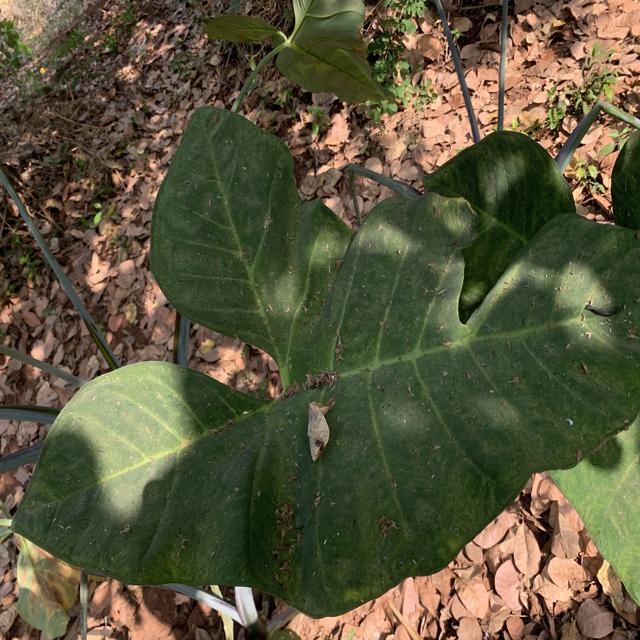
Label: Healthy